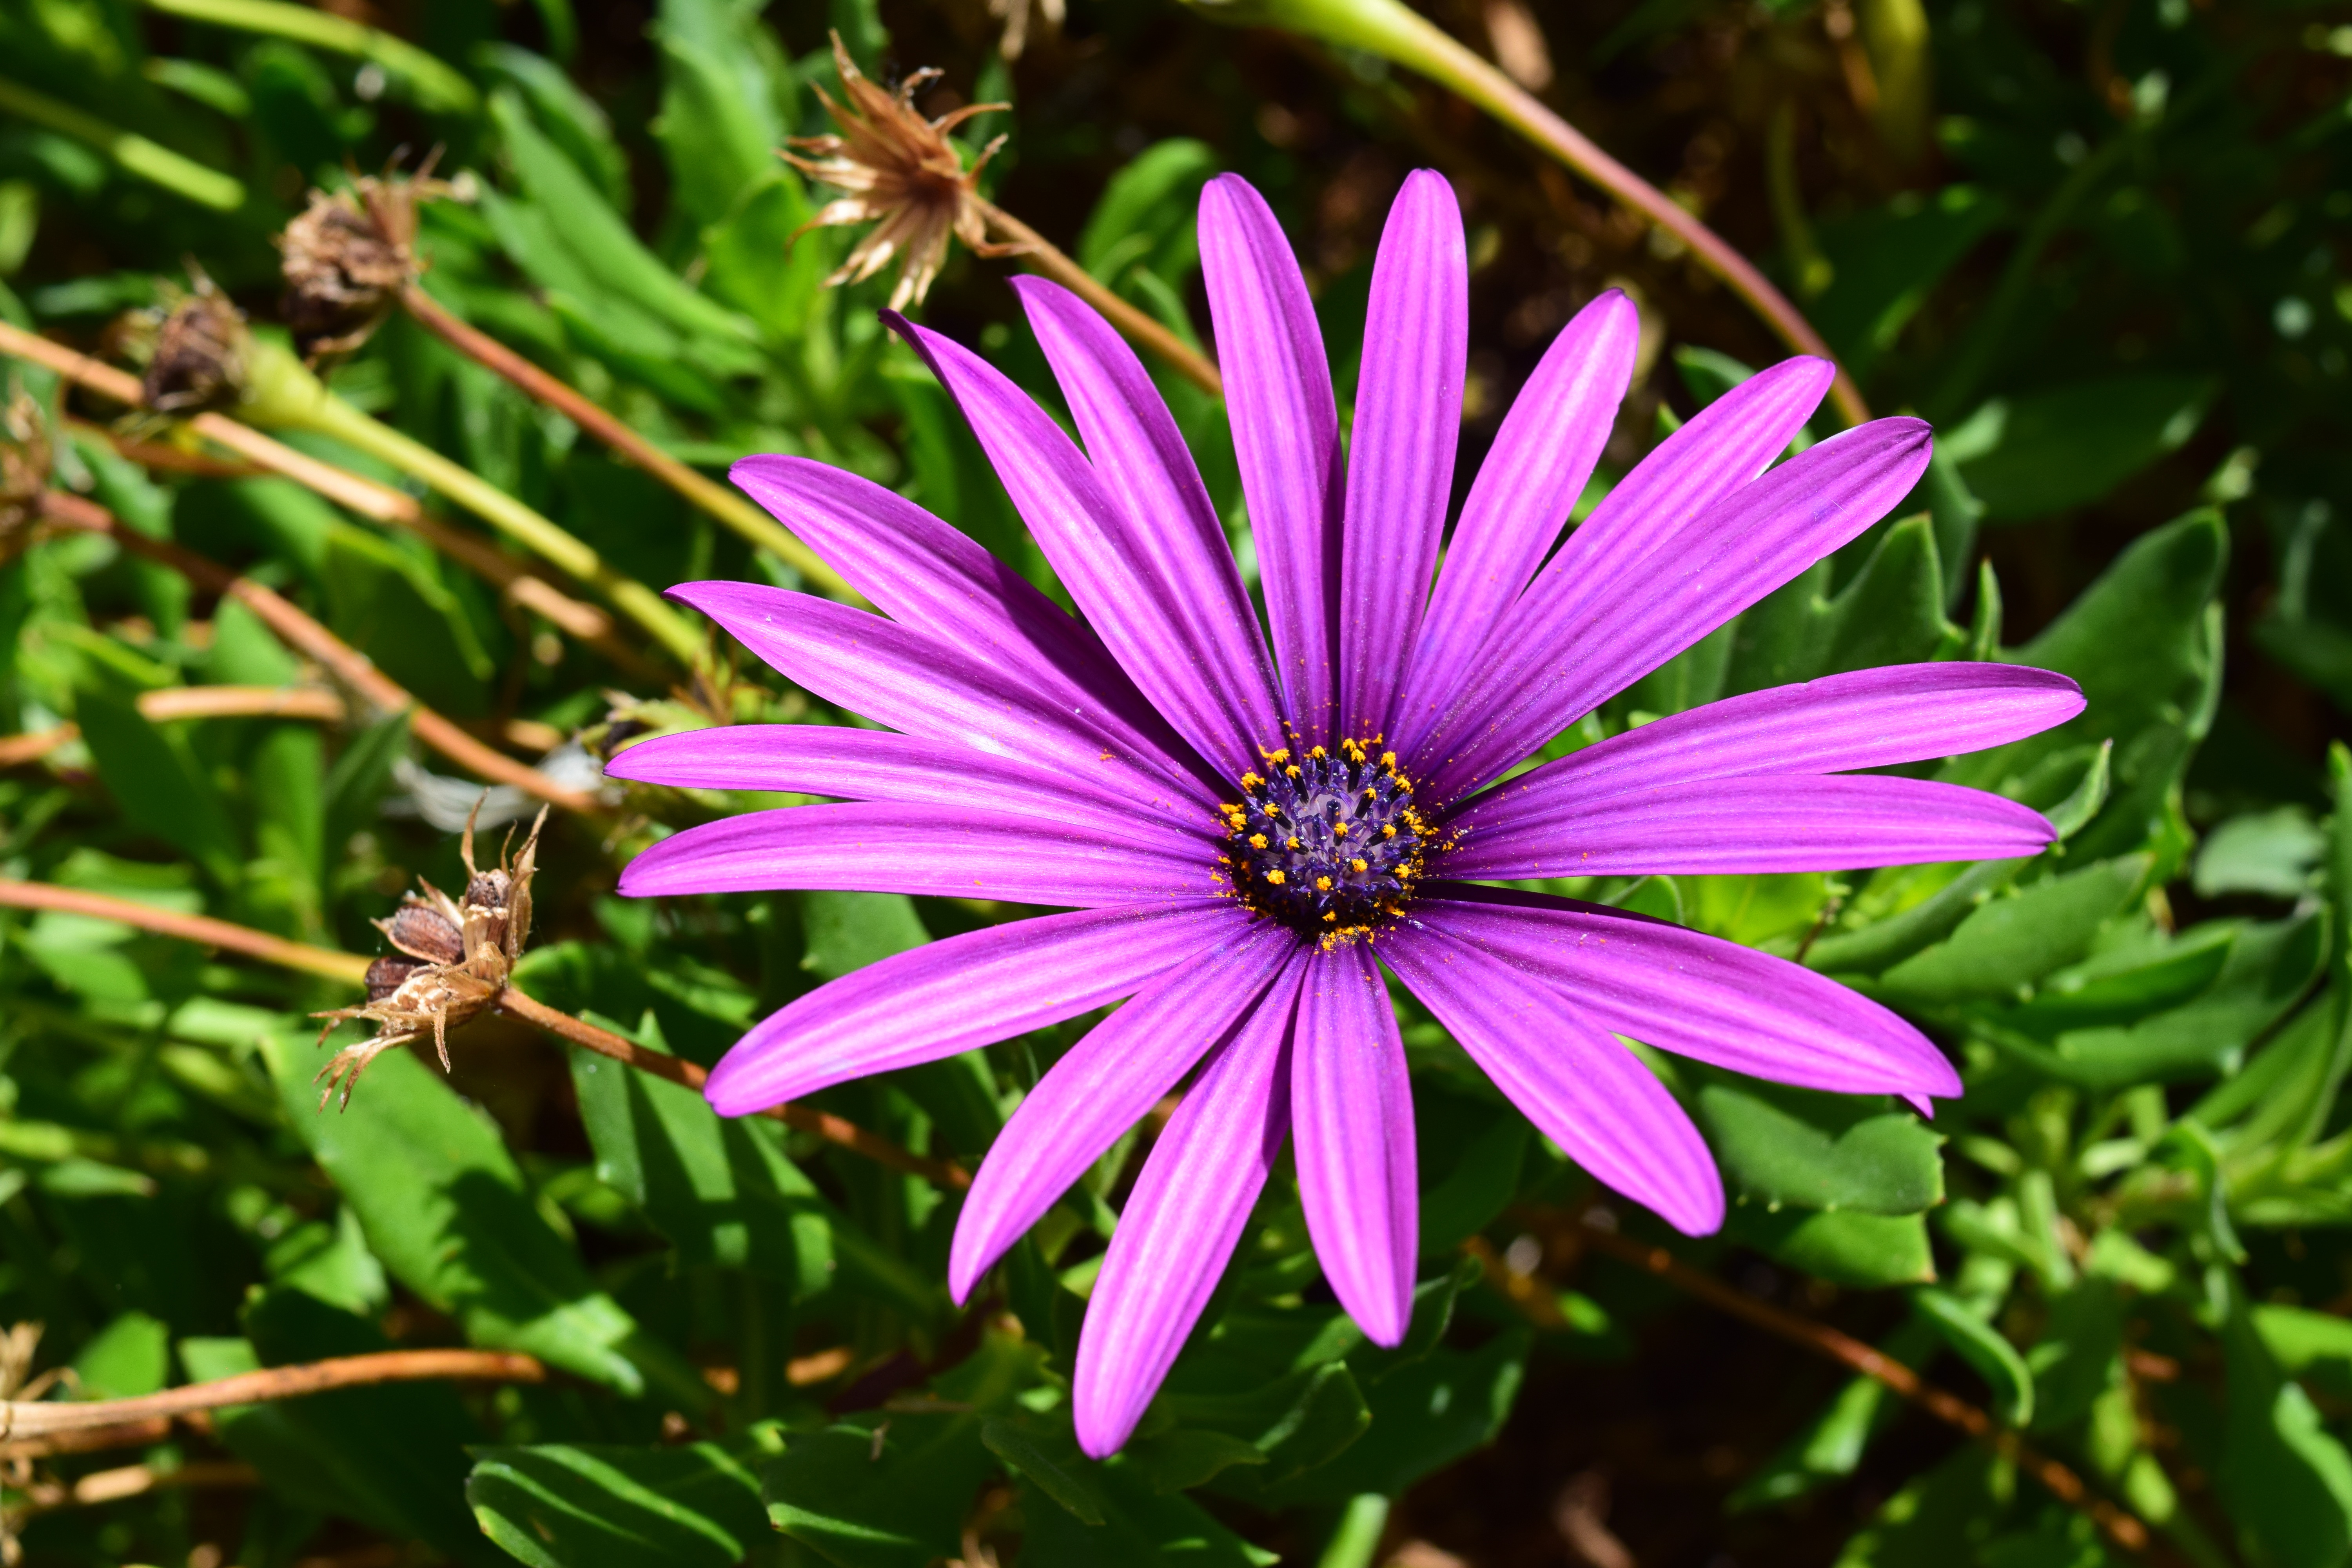
nature, grass, blossom, plant, leaf, flower, petal, herb, produce, botany, garden, flora, wildflower, close up, macro photography, flowering plant, daisy family, annual plant, plant stem, land plant